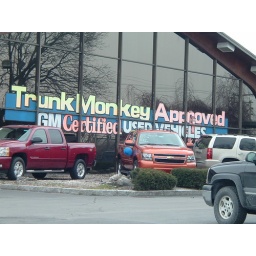
truck monkey approved in syracuse!